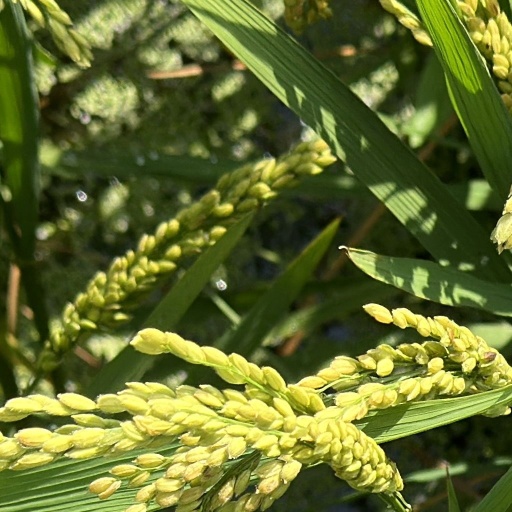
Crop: rice